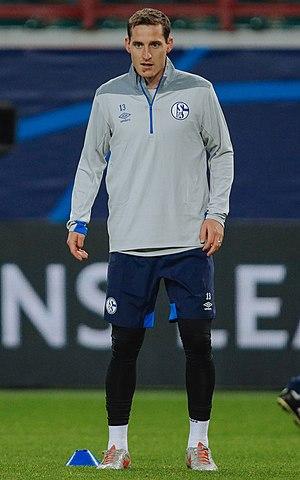
Sebastian Rudy, né le 28 février 1990 à Villingen-Schwenningen, est un footballeur international allemand qui évolue au poste de milieu de terrain à Schalke 04.